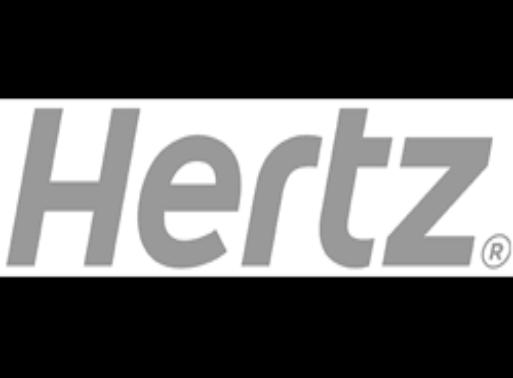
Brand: hertz
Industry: Electronic